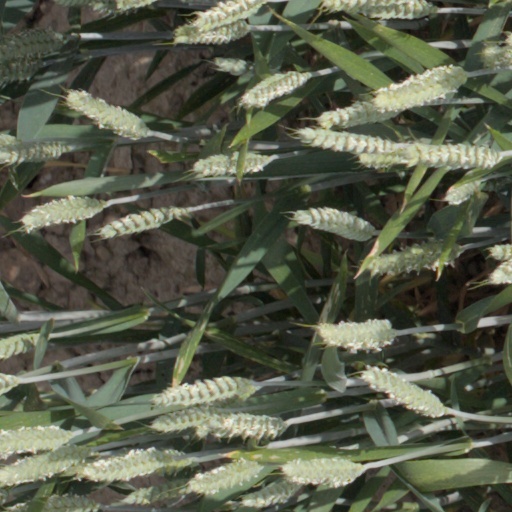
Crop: wheat